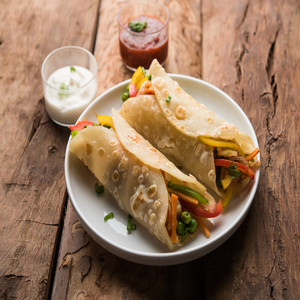
Dish: kathiroll